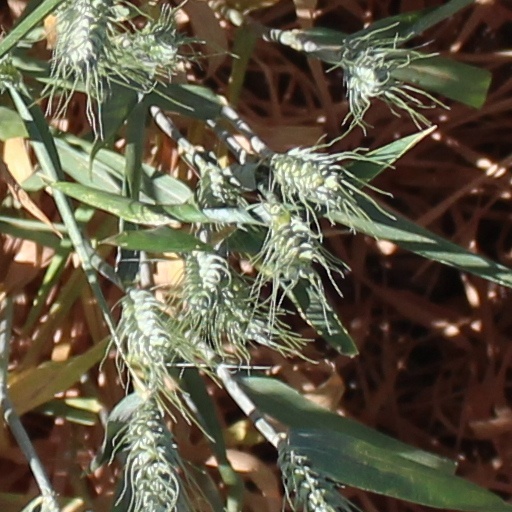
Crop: wheat